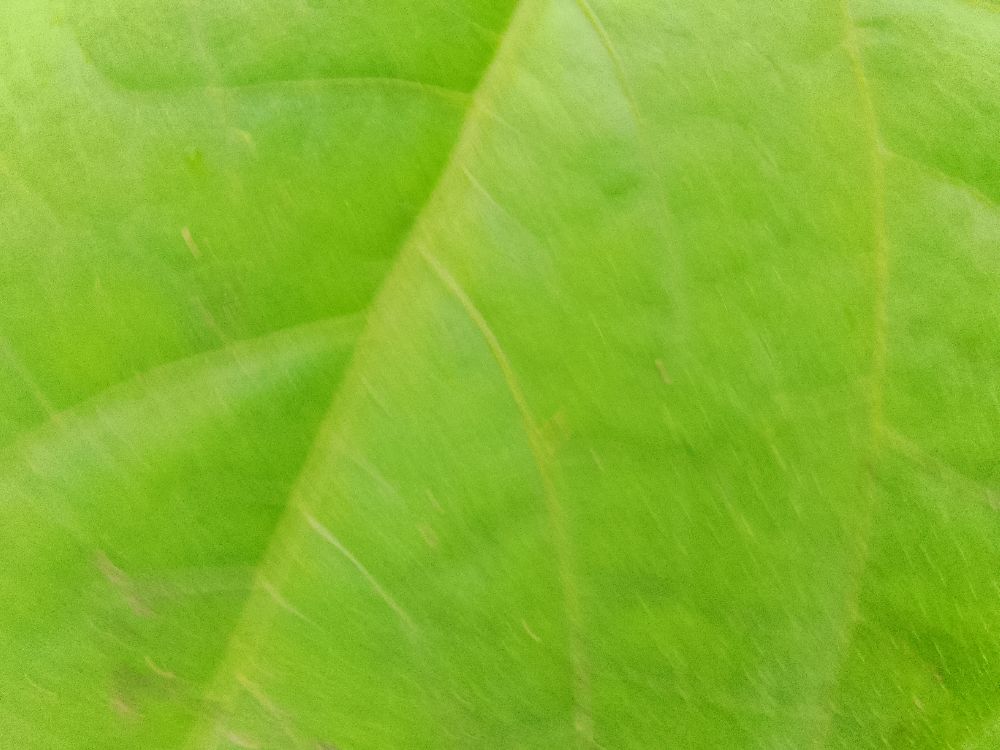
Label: healthy